Jagannathan (actor)

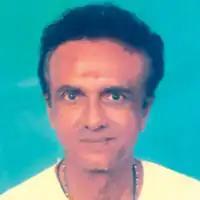

Jagannathan (1938 – 8 December 2012) was an Indian actor who worked in Malayalam cinema.